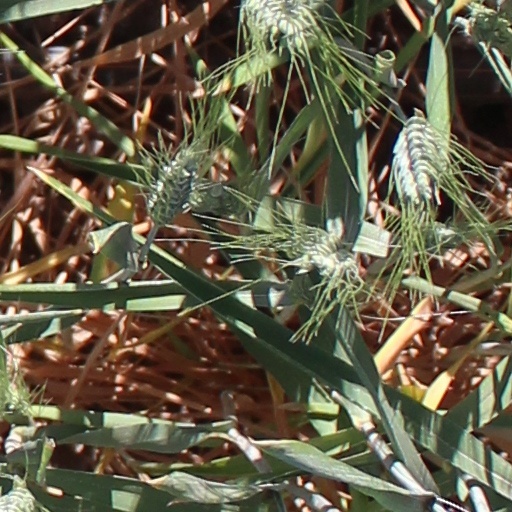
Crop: wheat